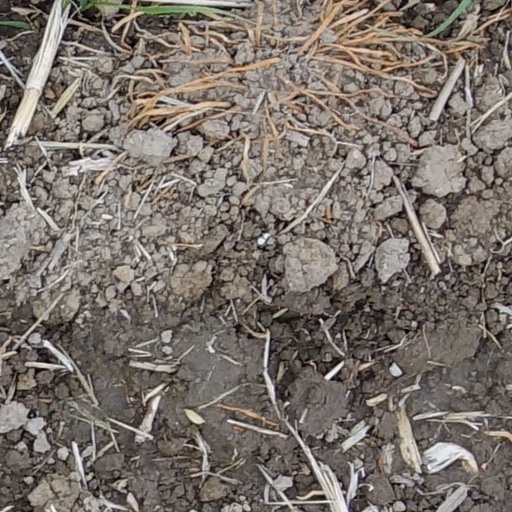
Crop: wheat